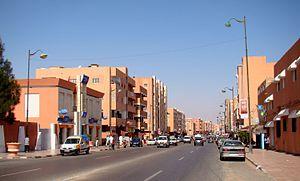
La route nationale 5 ou N5 relie Laâyoune à Guelta Zemmour. Elle fait 259 km de long.